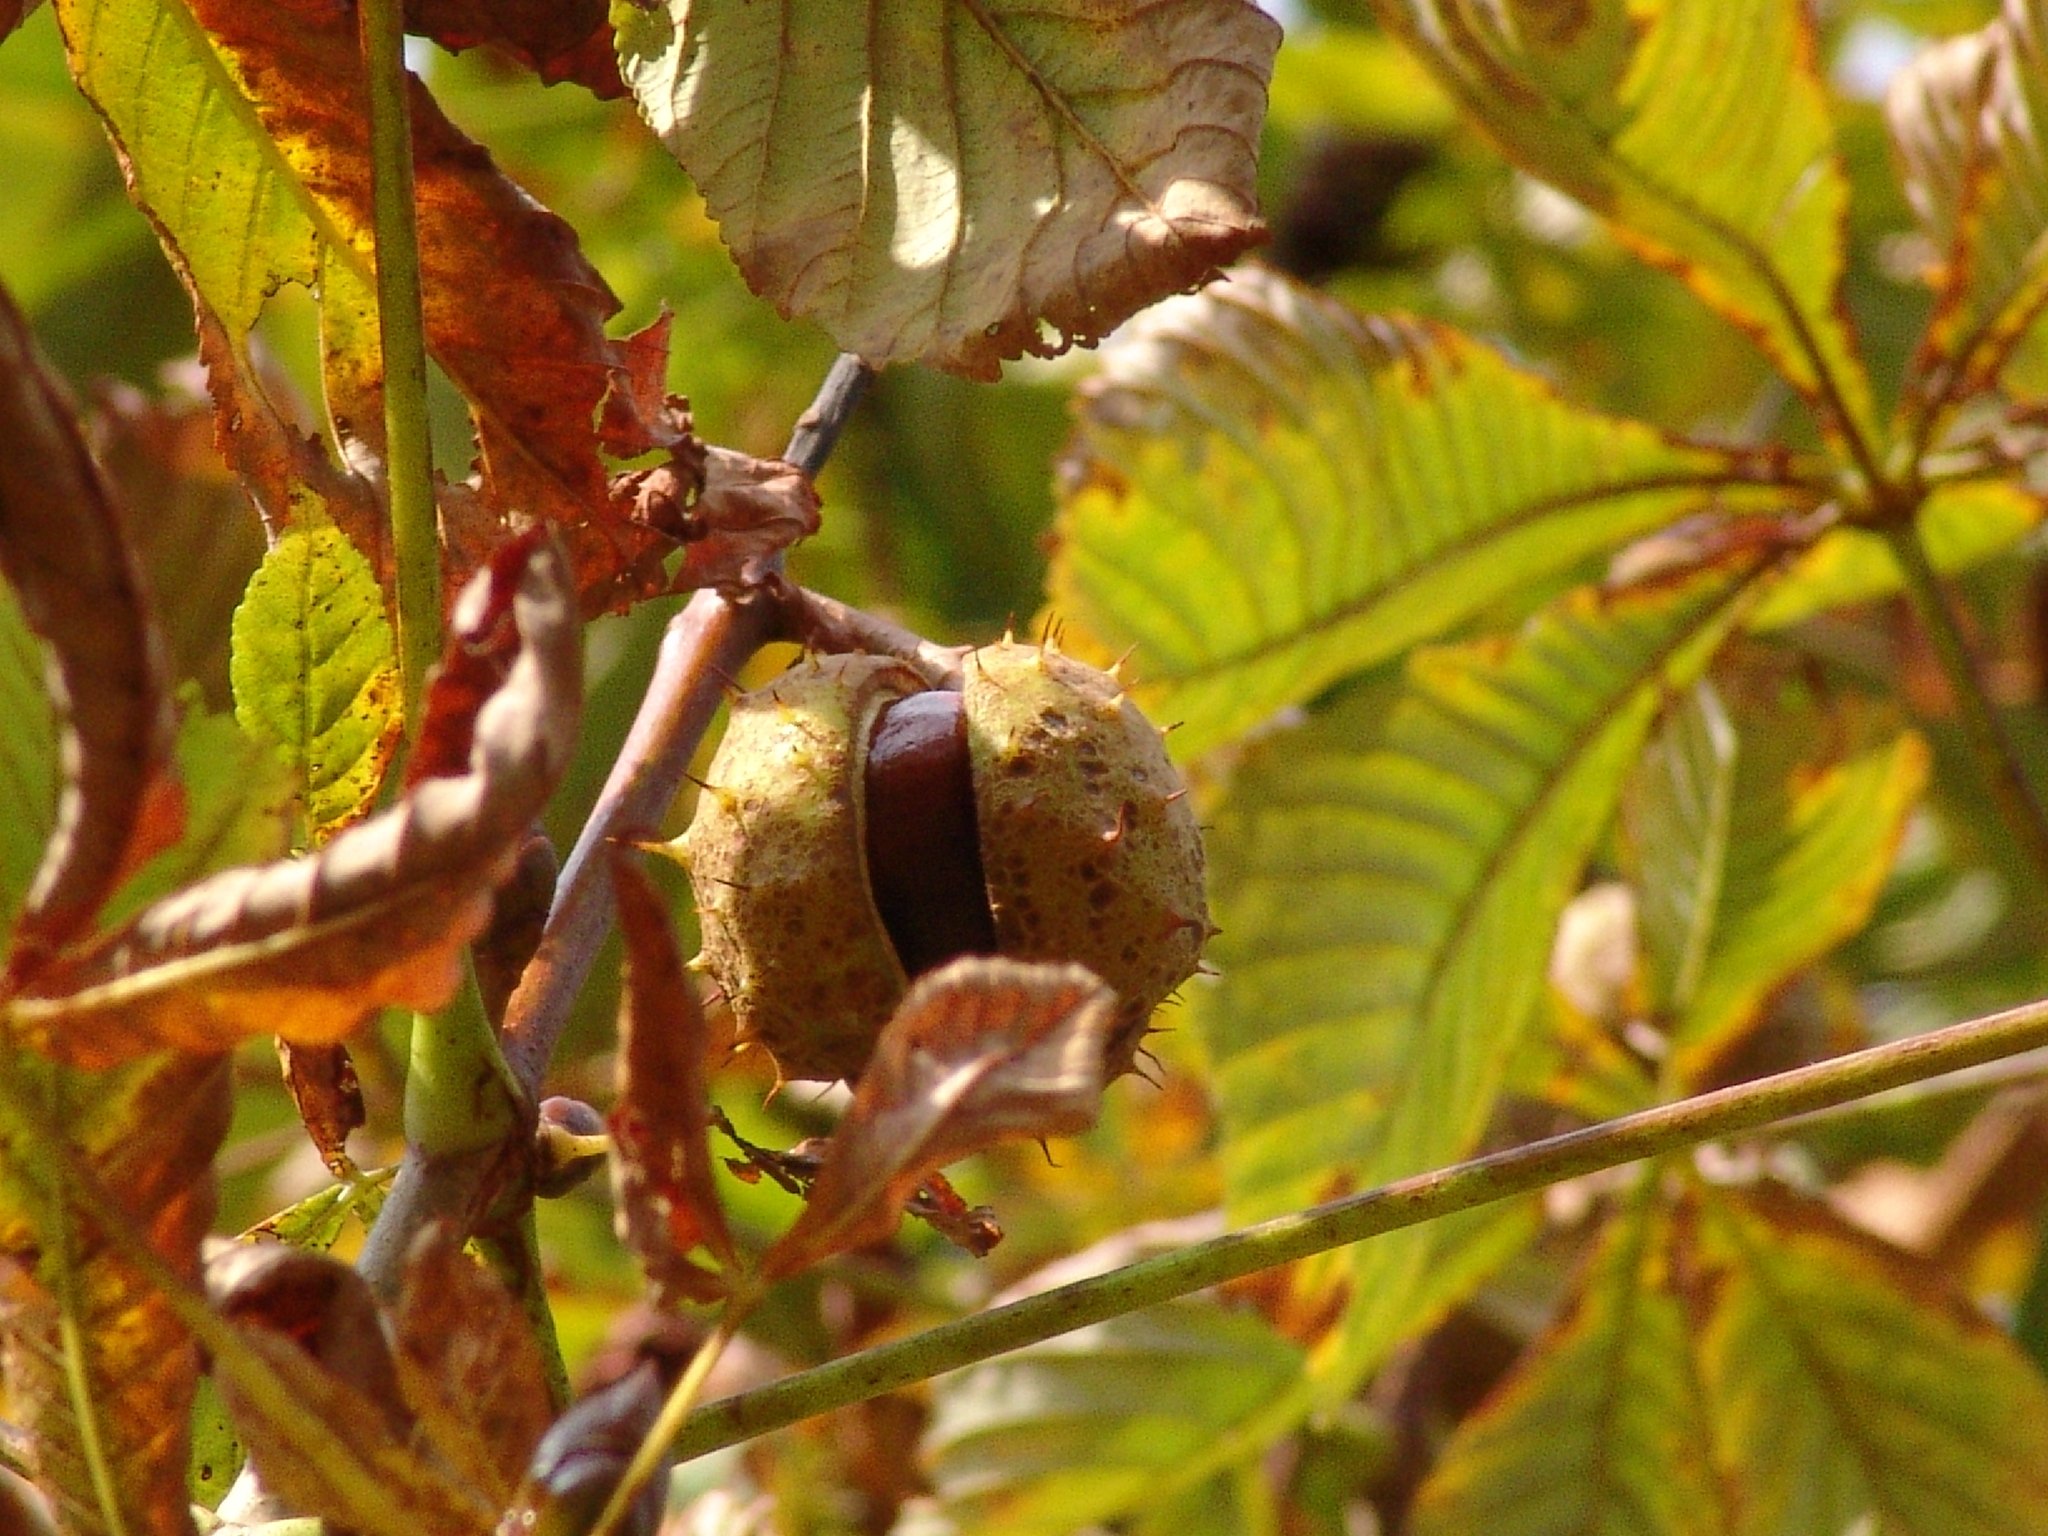
tree, branch, plant, fruit, leaf, flower, food, produce, autumn, botany, flora, shrub, deciduous, bud, chestnut, macro photography, chestnut tree, flowering plant, woody plant, land plant